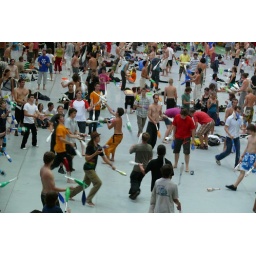
shirt - juggling in pink ejc karlsruhe 2008